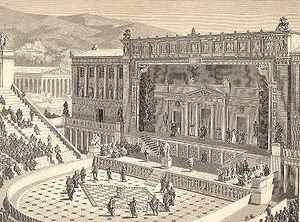
La construction des théâtres grecs « classiques » commence en 700 av. J.-C. et s’échelonne du Vᵉ au IIIᵉ siècle av. J.-C. Il est relativement facile d’en recenser une centaine. Avant cette période, ils sont archaïques, et rares ; après, ils sont hellénistiques ou romains, et innombrables.
Un théâtre est un bâtiment abritant une ou plusieurs salles de spectacle dans lesquelles se donnent des représentations d'œuvres dramatiques, lyriques, chorégraphiques, musicales, etc.
Le théâtre de Dionysos est un des théâtres de la Grèce antique, considéré comme le berceau du théâtre grec antique et de la tragédie. Il est situé sur le versant sud-est de l'acropole d'Athènes.